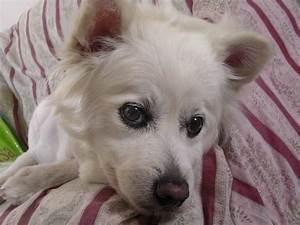
dog